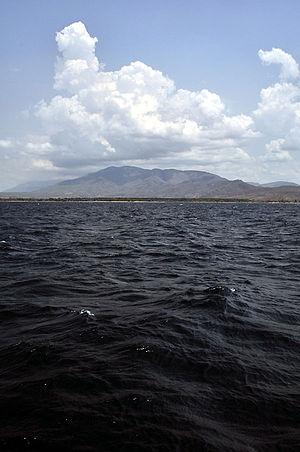
Cumulus sur les monts mahale (Tanzanie).
Le lac Tanganyika, ou Tanganika est l'un des Grands Lacs d'Afrique, deuxième lac africain par la surface après le lac Victoria, le troisième au monde par le volume après la mer Caspienne et le lac Baïkal, le deuxième au monde par la profondeur après le lac Baïkal, et le plus long lac d'eau douce du monde. Il contient 18 % du volume d'eaux douces libre de surface du monde. Malgré des caractéristiques oligotrophiques, le lac est paradoxalement très productif en poissons. Les captures pélagiques concernent principalement deux espèces de sardines : Stolothrissa tanganicae et Limnothrissa miodon, et une espèce de perche : Lates stappersii. L'abondance de ces espèces fluctue en fonction des conditions environnementales liées notamment à l'existence de vagues internes dans le lac.